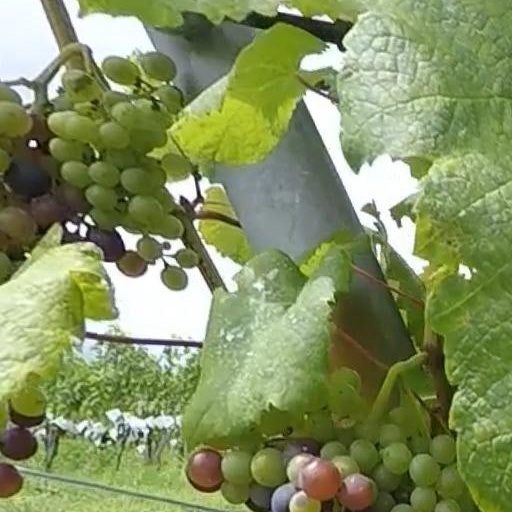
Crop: grape